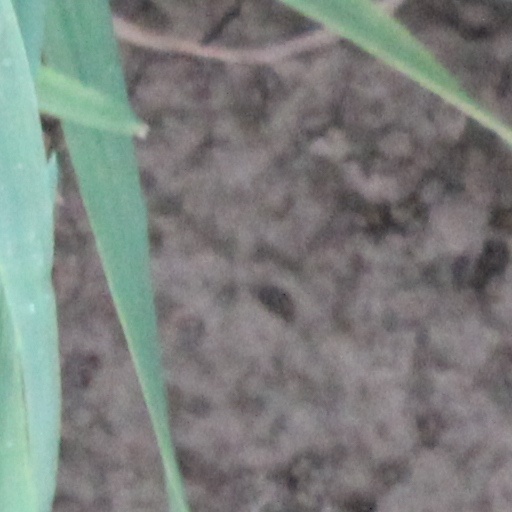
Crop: wheat